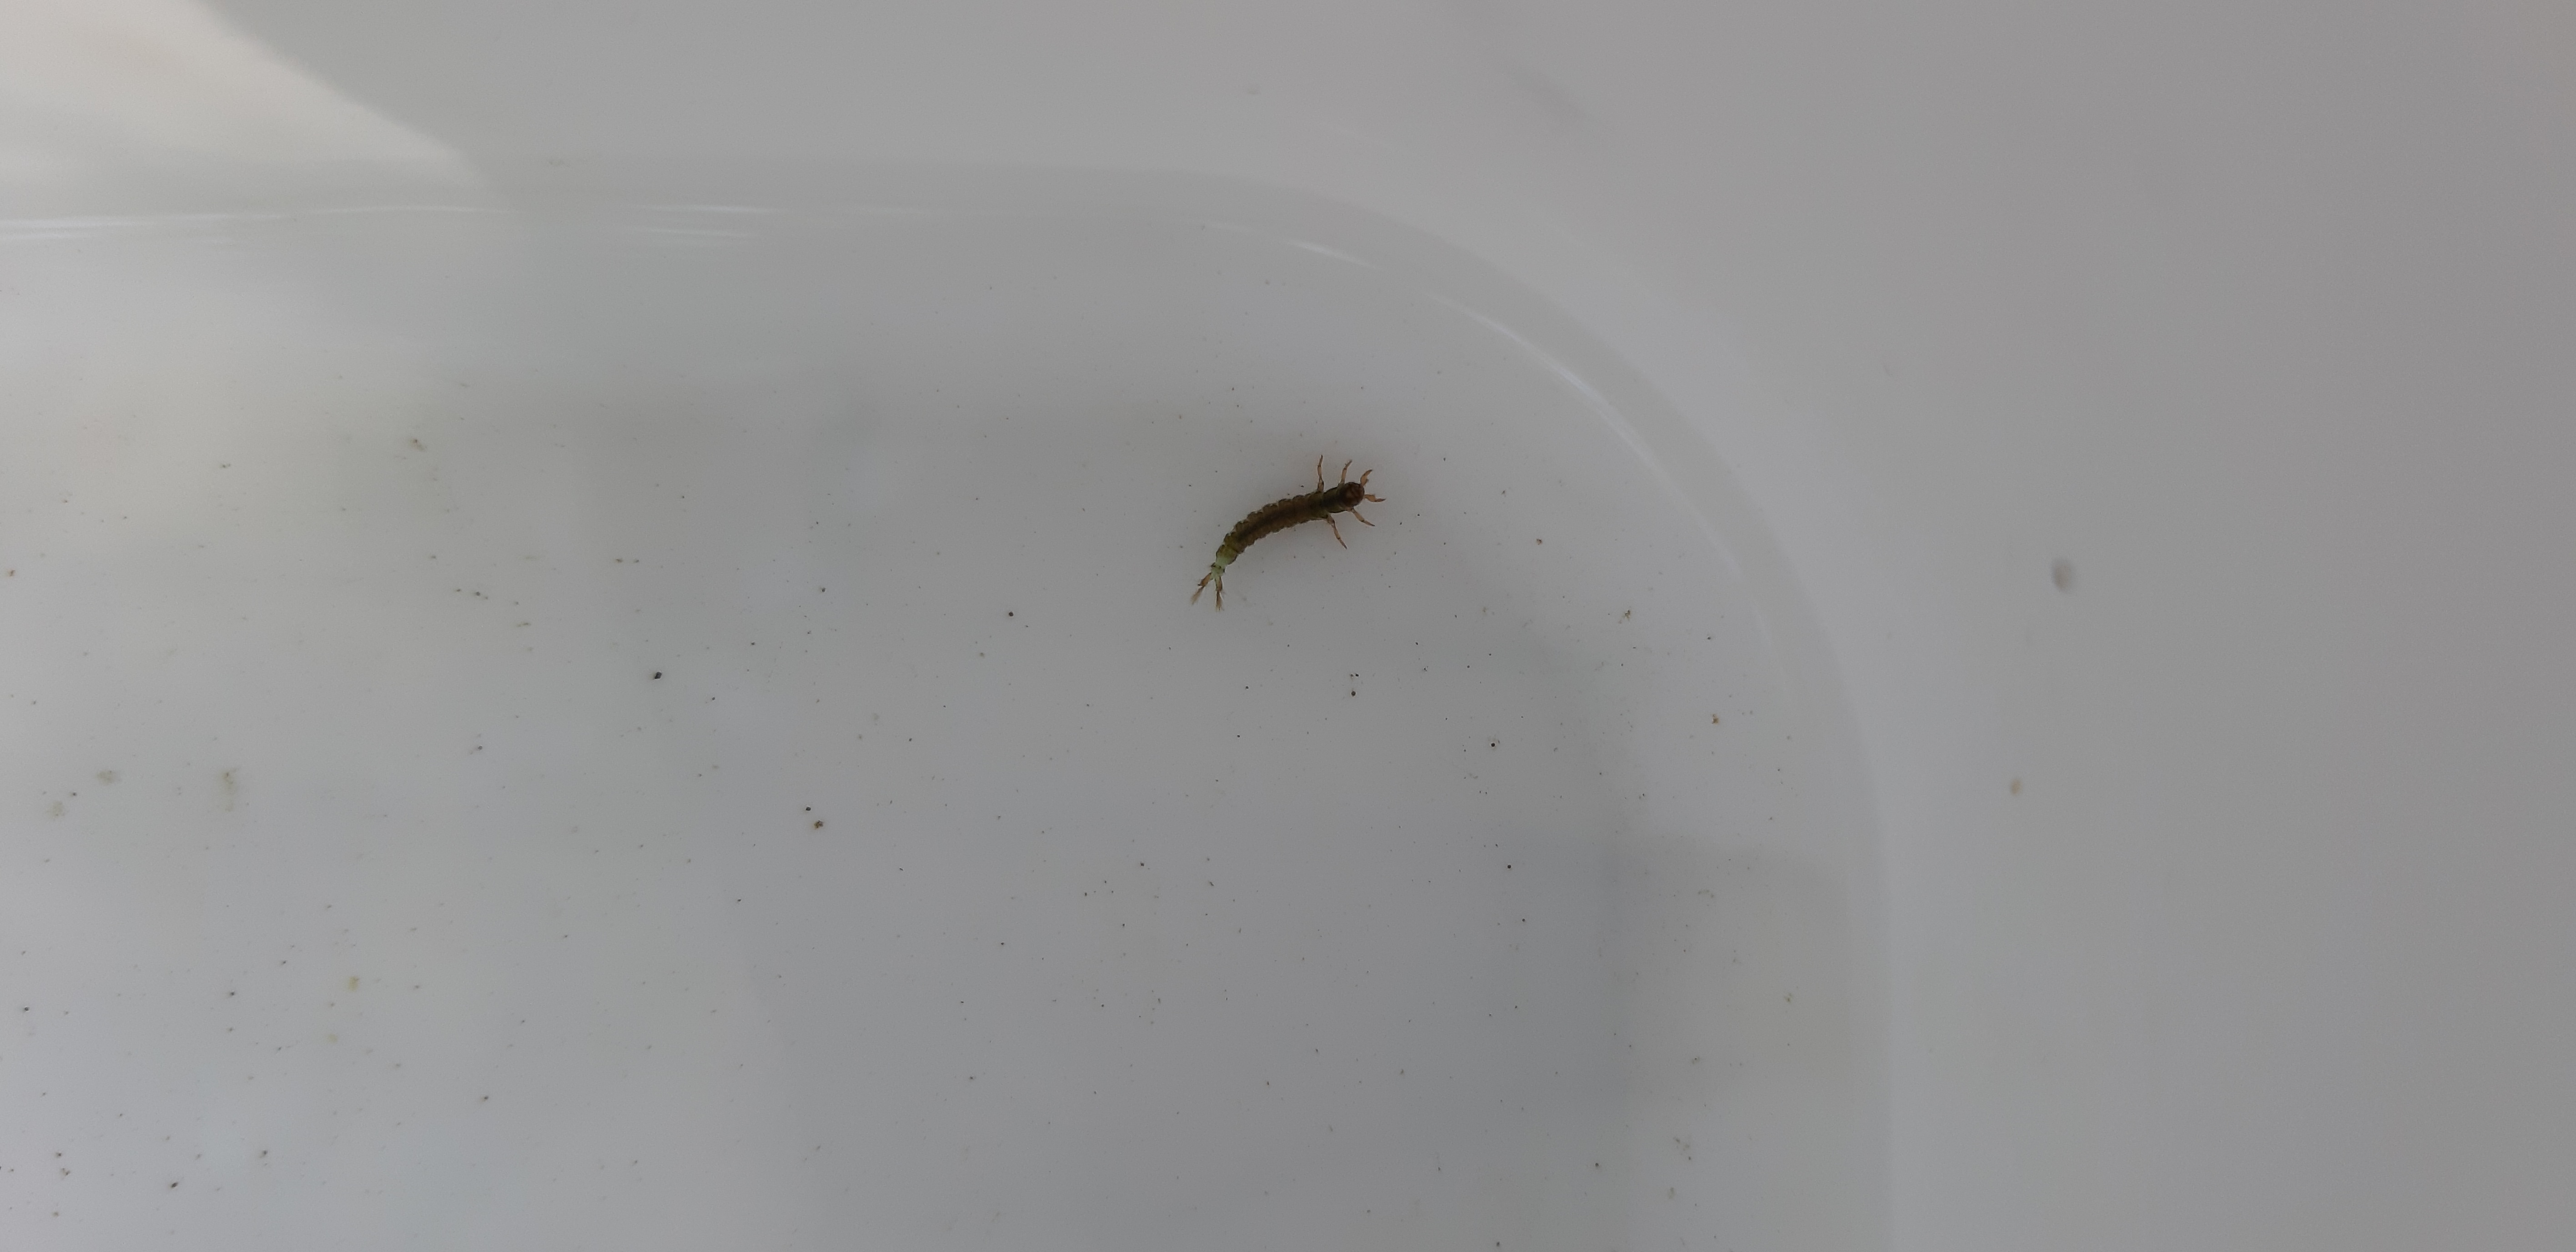
Macroinvertebrate group: caddisflies